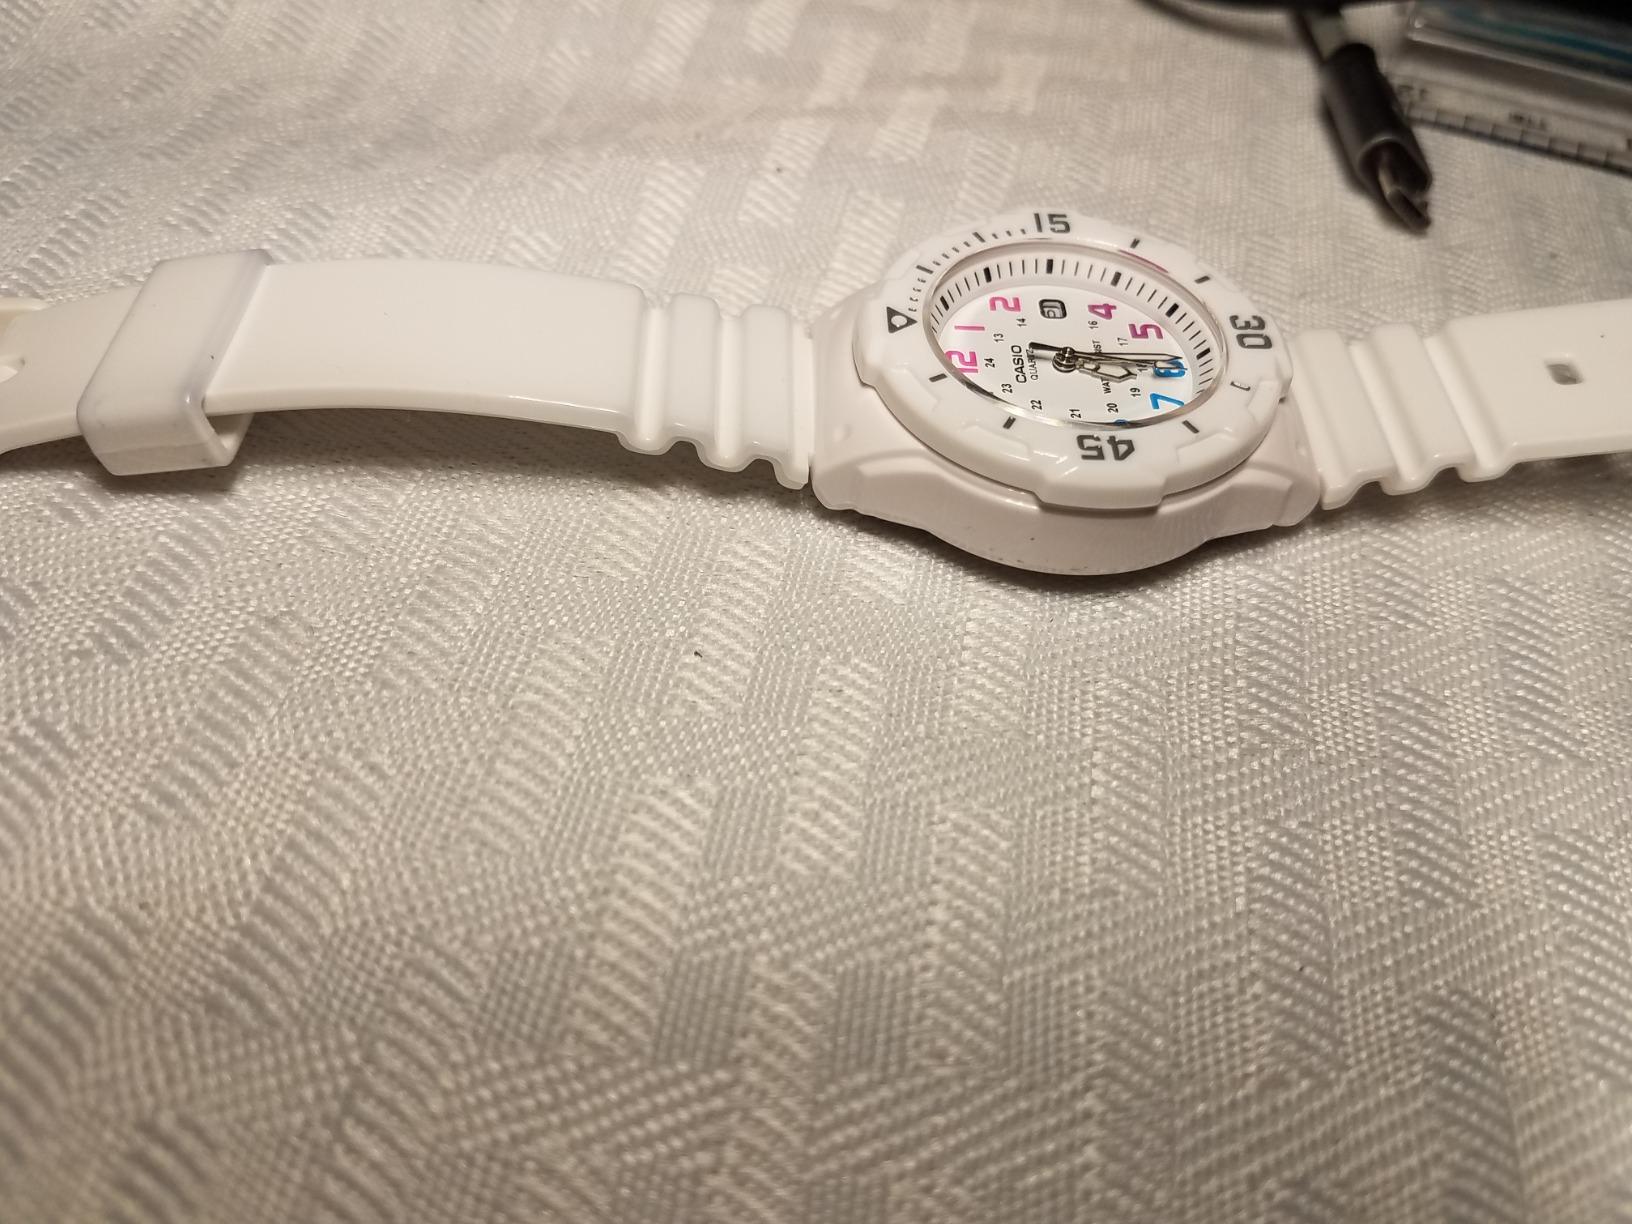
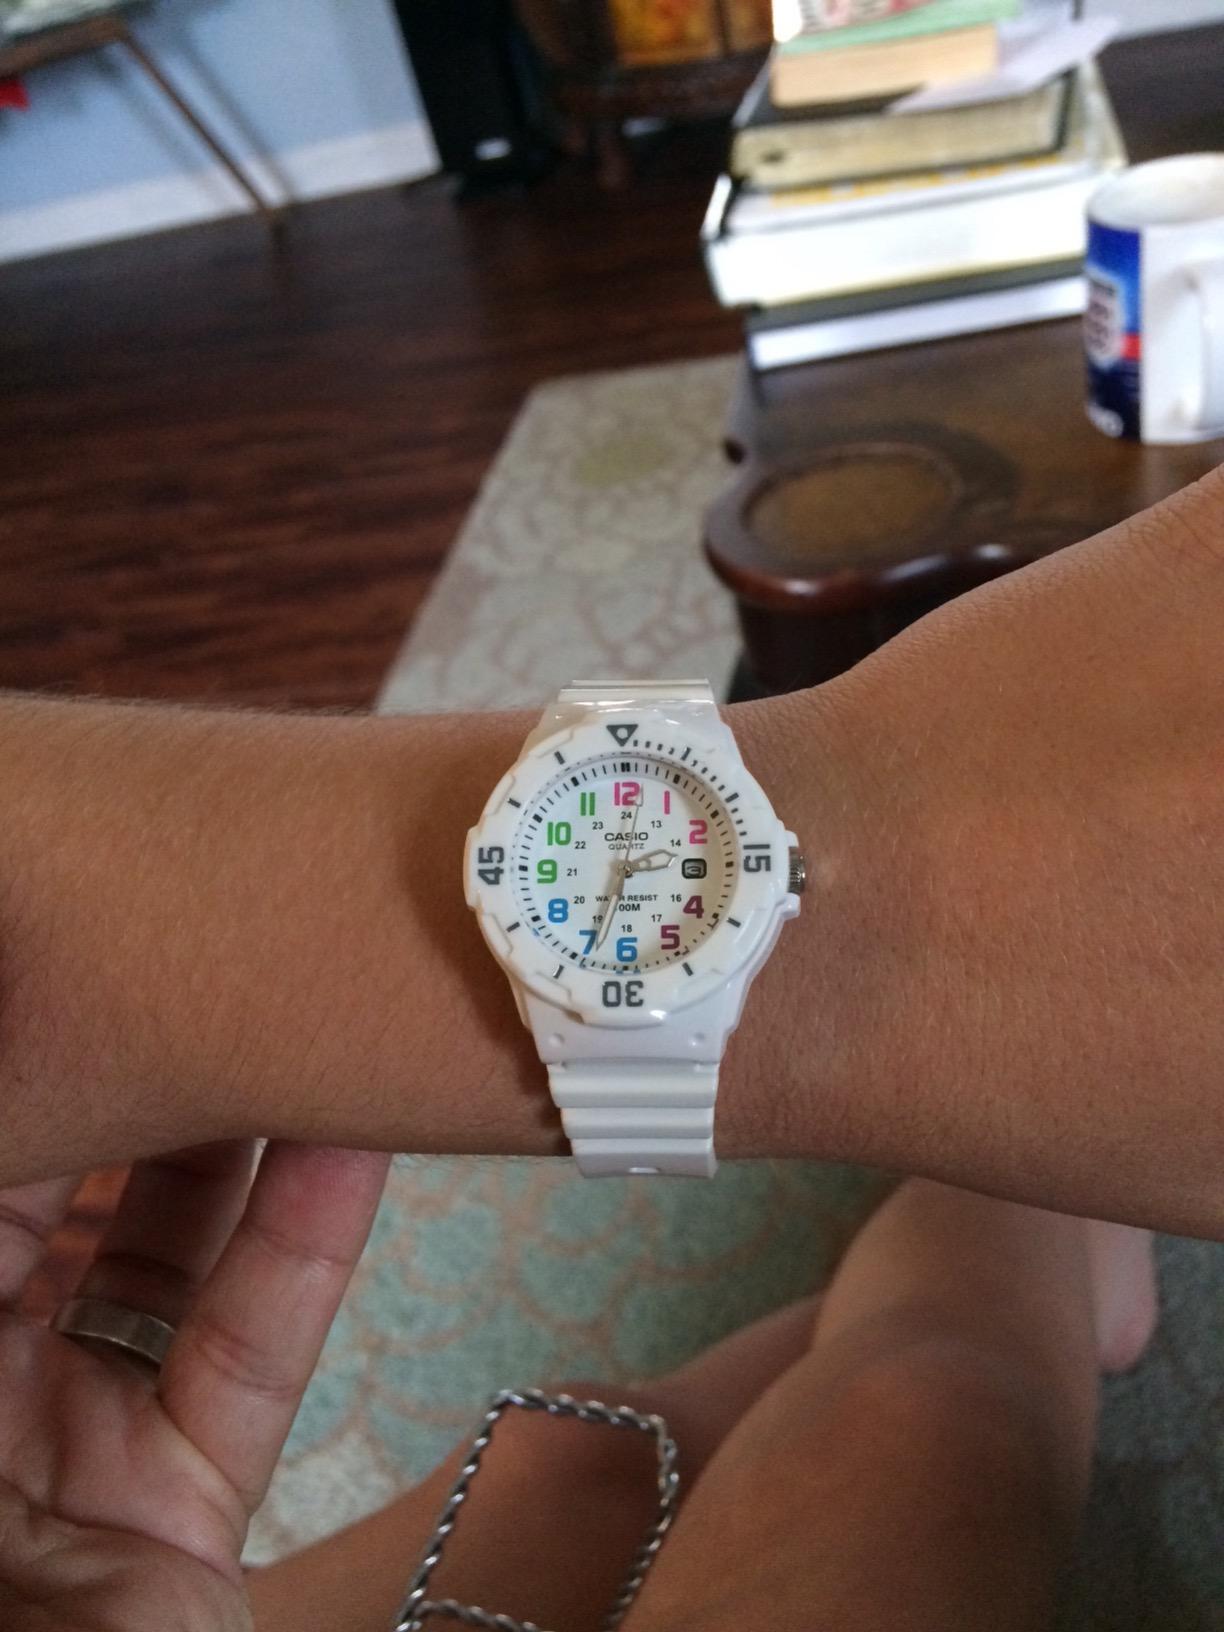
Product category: accessories_watch
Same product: yes